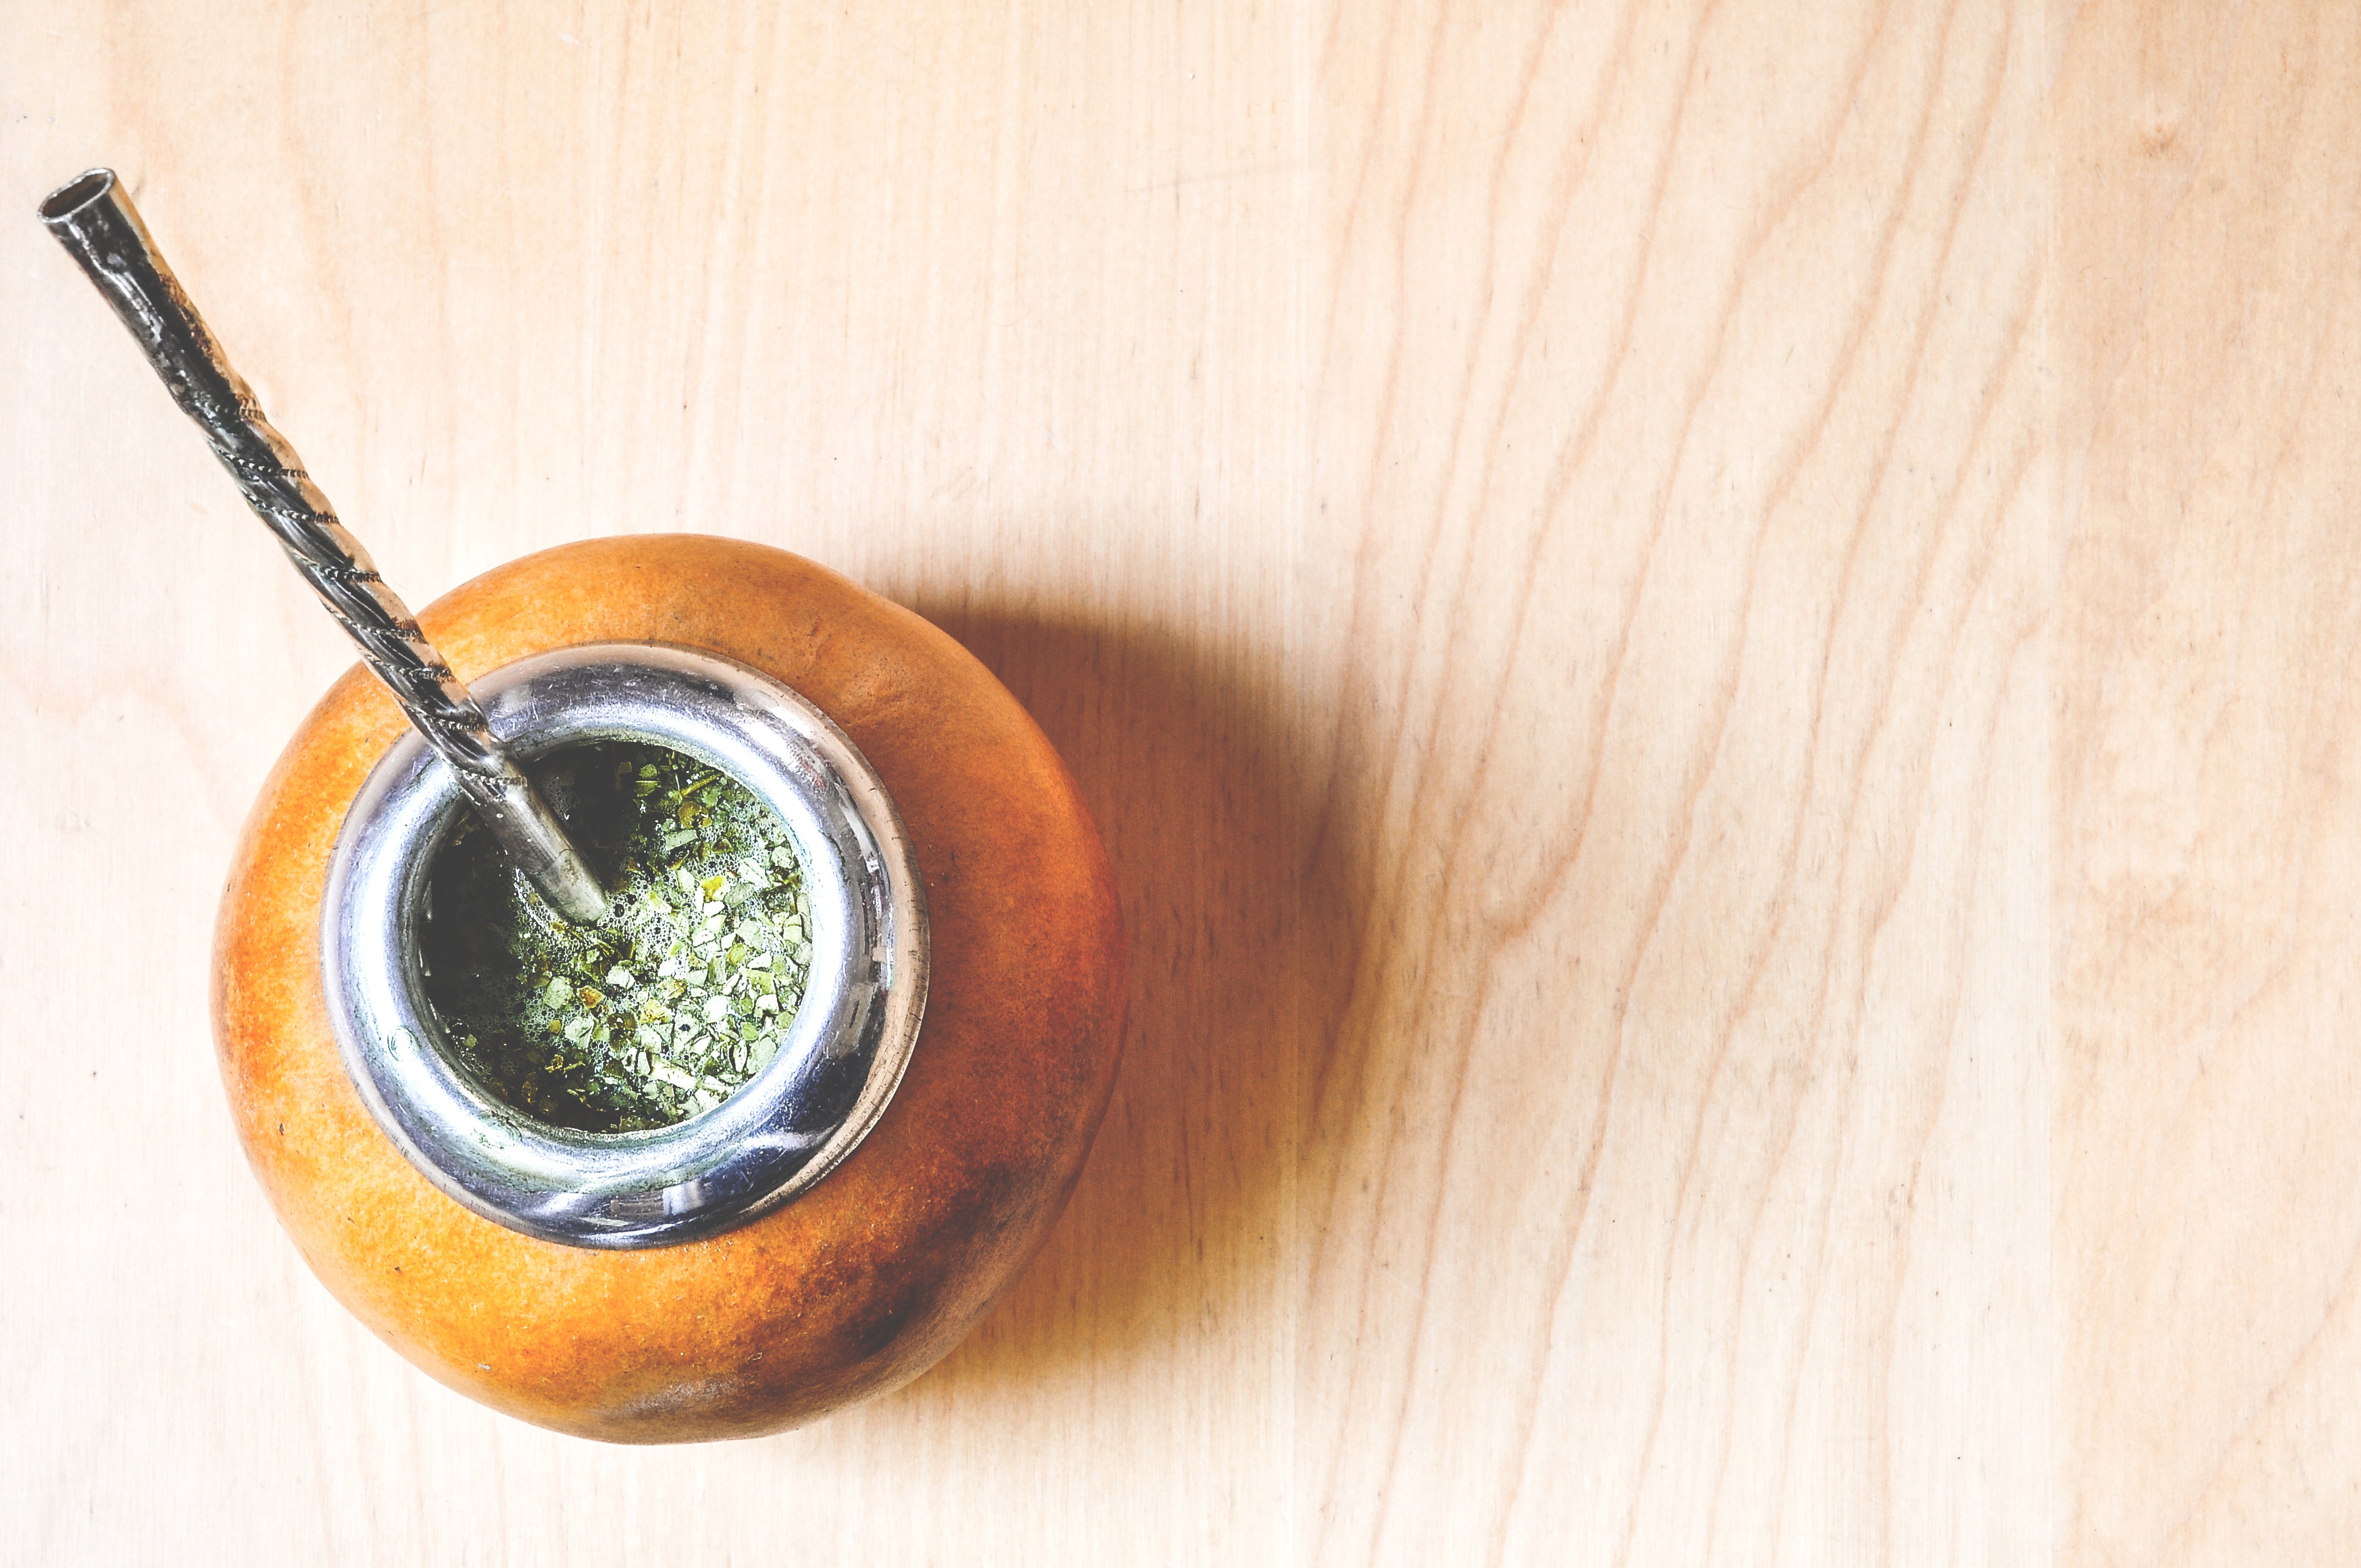
table, blur, wood, bowl, food, produce, shadow, drink, close up, focus, wooden, traditional, flavor, mortar and pestle